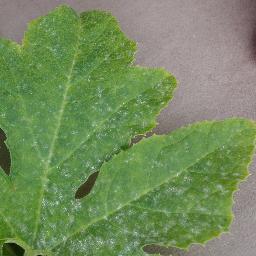
Label: Squash___Powdery_mildew